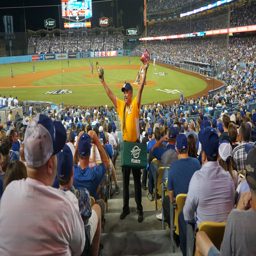
person , who has been working sells peanuts and brand during the first game on friday .